San Domenico Maggiore

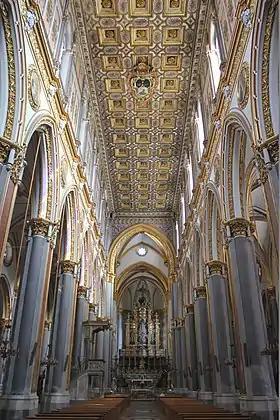
Interior.

San Domenico Maggiore is a Gothic, Roman Catholic church and monastery, founded by the friars of the Dominican Order, and located in the square of the same name in the historic center of Naples.